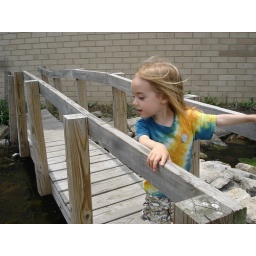
Cale loved the cute bridge over a little fish pond by the gardens.